The Belle of Mayfair

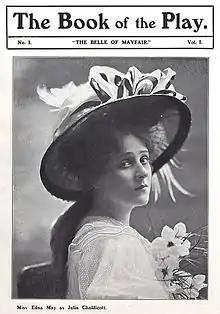
Edna May in the title role

The Belle of Mayfair is a musical comedy composed by Leslie Stuart with a book by Basil Hood, Charles Brookfield and Cosmo Hamilton and lyrics by George Arthurs, Hood and William Caine. The story is inspired by the Shakespeare play "Romeo and Juliet".